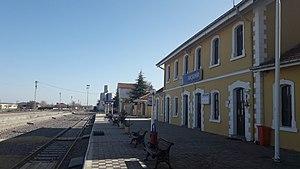
Akşehir est un chef-lieu du district d'Akşehir, dans la province de Konya en Turquie.